12 Angry Men (1957 film)

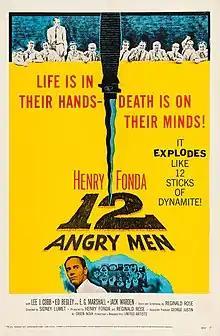
Theatrical release poster

12 Angry Men is a 1957 American legal drama film directed by Sidney Lumet in his feature directorial debut, adapted by Reginald Rose from his 1954 teleplay. A critique of the American jury system during the McCarthy era, the film tells the story of a jury of twelve men as they deliberate the conviction or acquittal of a teenager charged with murder on the basis of reasonable doubt; disagreement and conflict among the jurors forces them to question their morals and values. It stars an ensemble cast, featuring Henry Fonda (who also produced the film with Rose), Lee J. Cobb, Ed Begley, E. G. Marshall, and Jack Warden.